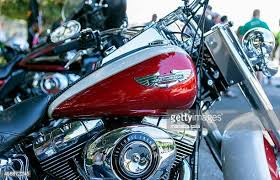
Vehicle type: Motorcycles